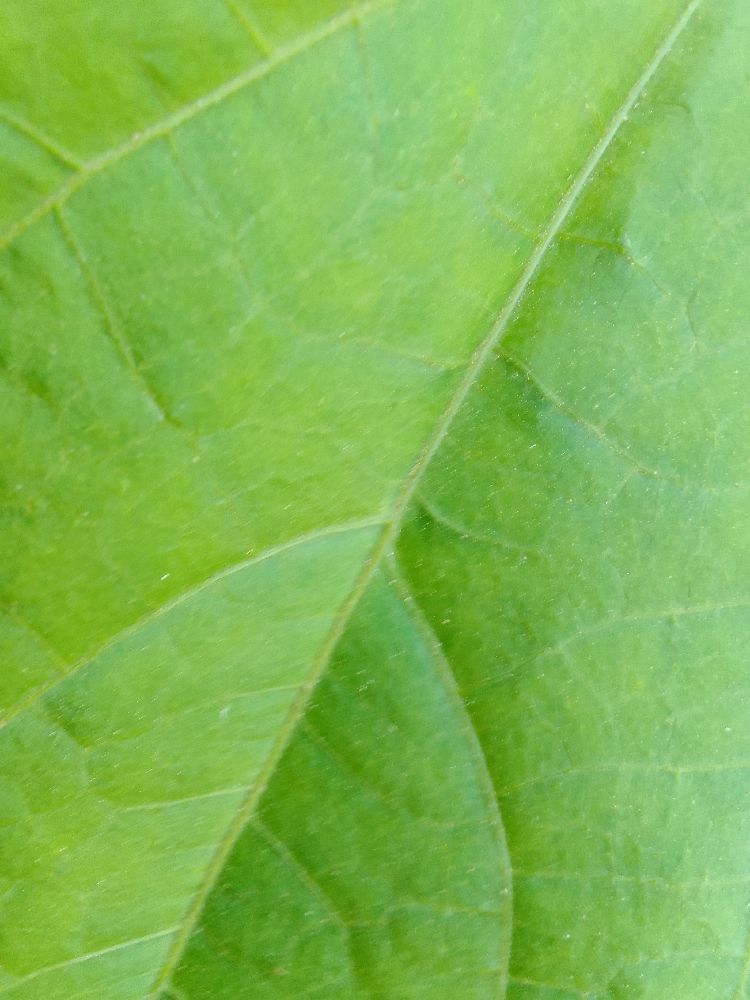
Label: healthy